AEG Wagner Eule

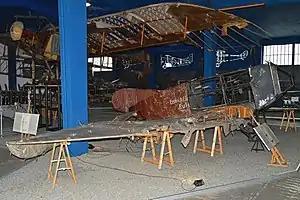
The AEG Wagner Eule at the Polish Aviation Museum, Kraków

The AEG Wagner Eule was a German reconnaissance aircraft built in 1914 by Allgemeine Electricitäts Gesellschaft.